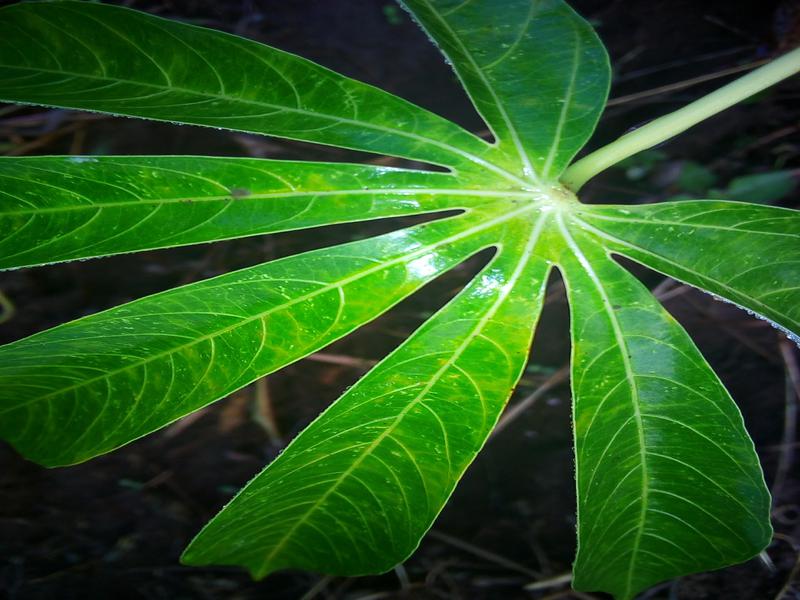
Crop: cassava
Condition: brown_streak_disease